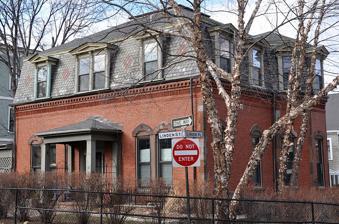
Building: House at 44 Linden Street
Country: United States of America
Year built: 1872
Historic house in Massachusetts, United States United States historic place House at 44 Linden Street U.S. National Register of Historic Places Show map of Massachusetts Show map of the United States Location 44 Linden St., Brookline, Massachusetts Coordinates 42°20′4.64″N 71°6′58.93″W / 42.3346222°N 71.1163694°W / 42.3346222; -71.1163694 Built 1872 Architectural style Second Empire, Mansard MPS Brookline MRA NRHP reference No. 85003288 Added to NRHP October 17, 1985 The House at 44 Linden Street in Brookline, Massachusetts , is a little-altered local example of Second Empire styling.  The 1 + 1 ⁄ 2 -story house was built in 1874 by Solomon Eaton on land that was owned for many years by Thomas Aspinwall Davis .  It has classic Second Empire features, including a mansard roof, polygonal bay windows, and brownstone window arches.  The only significant alteration is a sunporch on the left side.  It was converted into a two-family in 1923. The house was listed on the National Register of Historic Places in 1985. See also National Register of Historic Places listings in Brookline, Massachusetts References